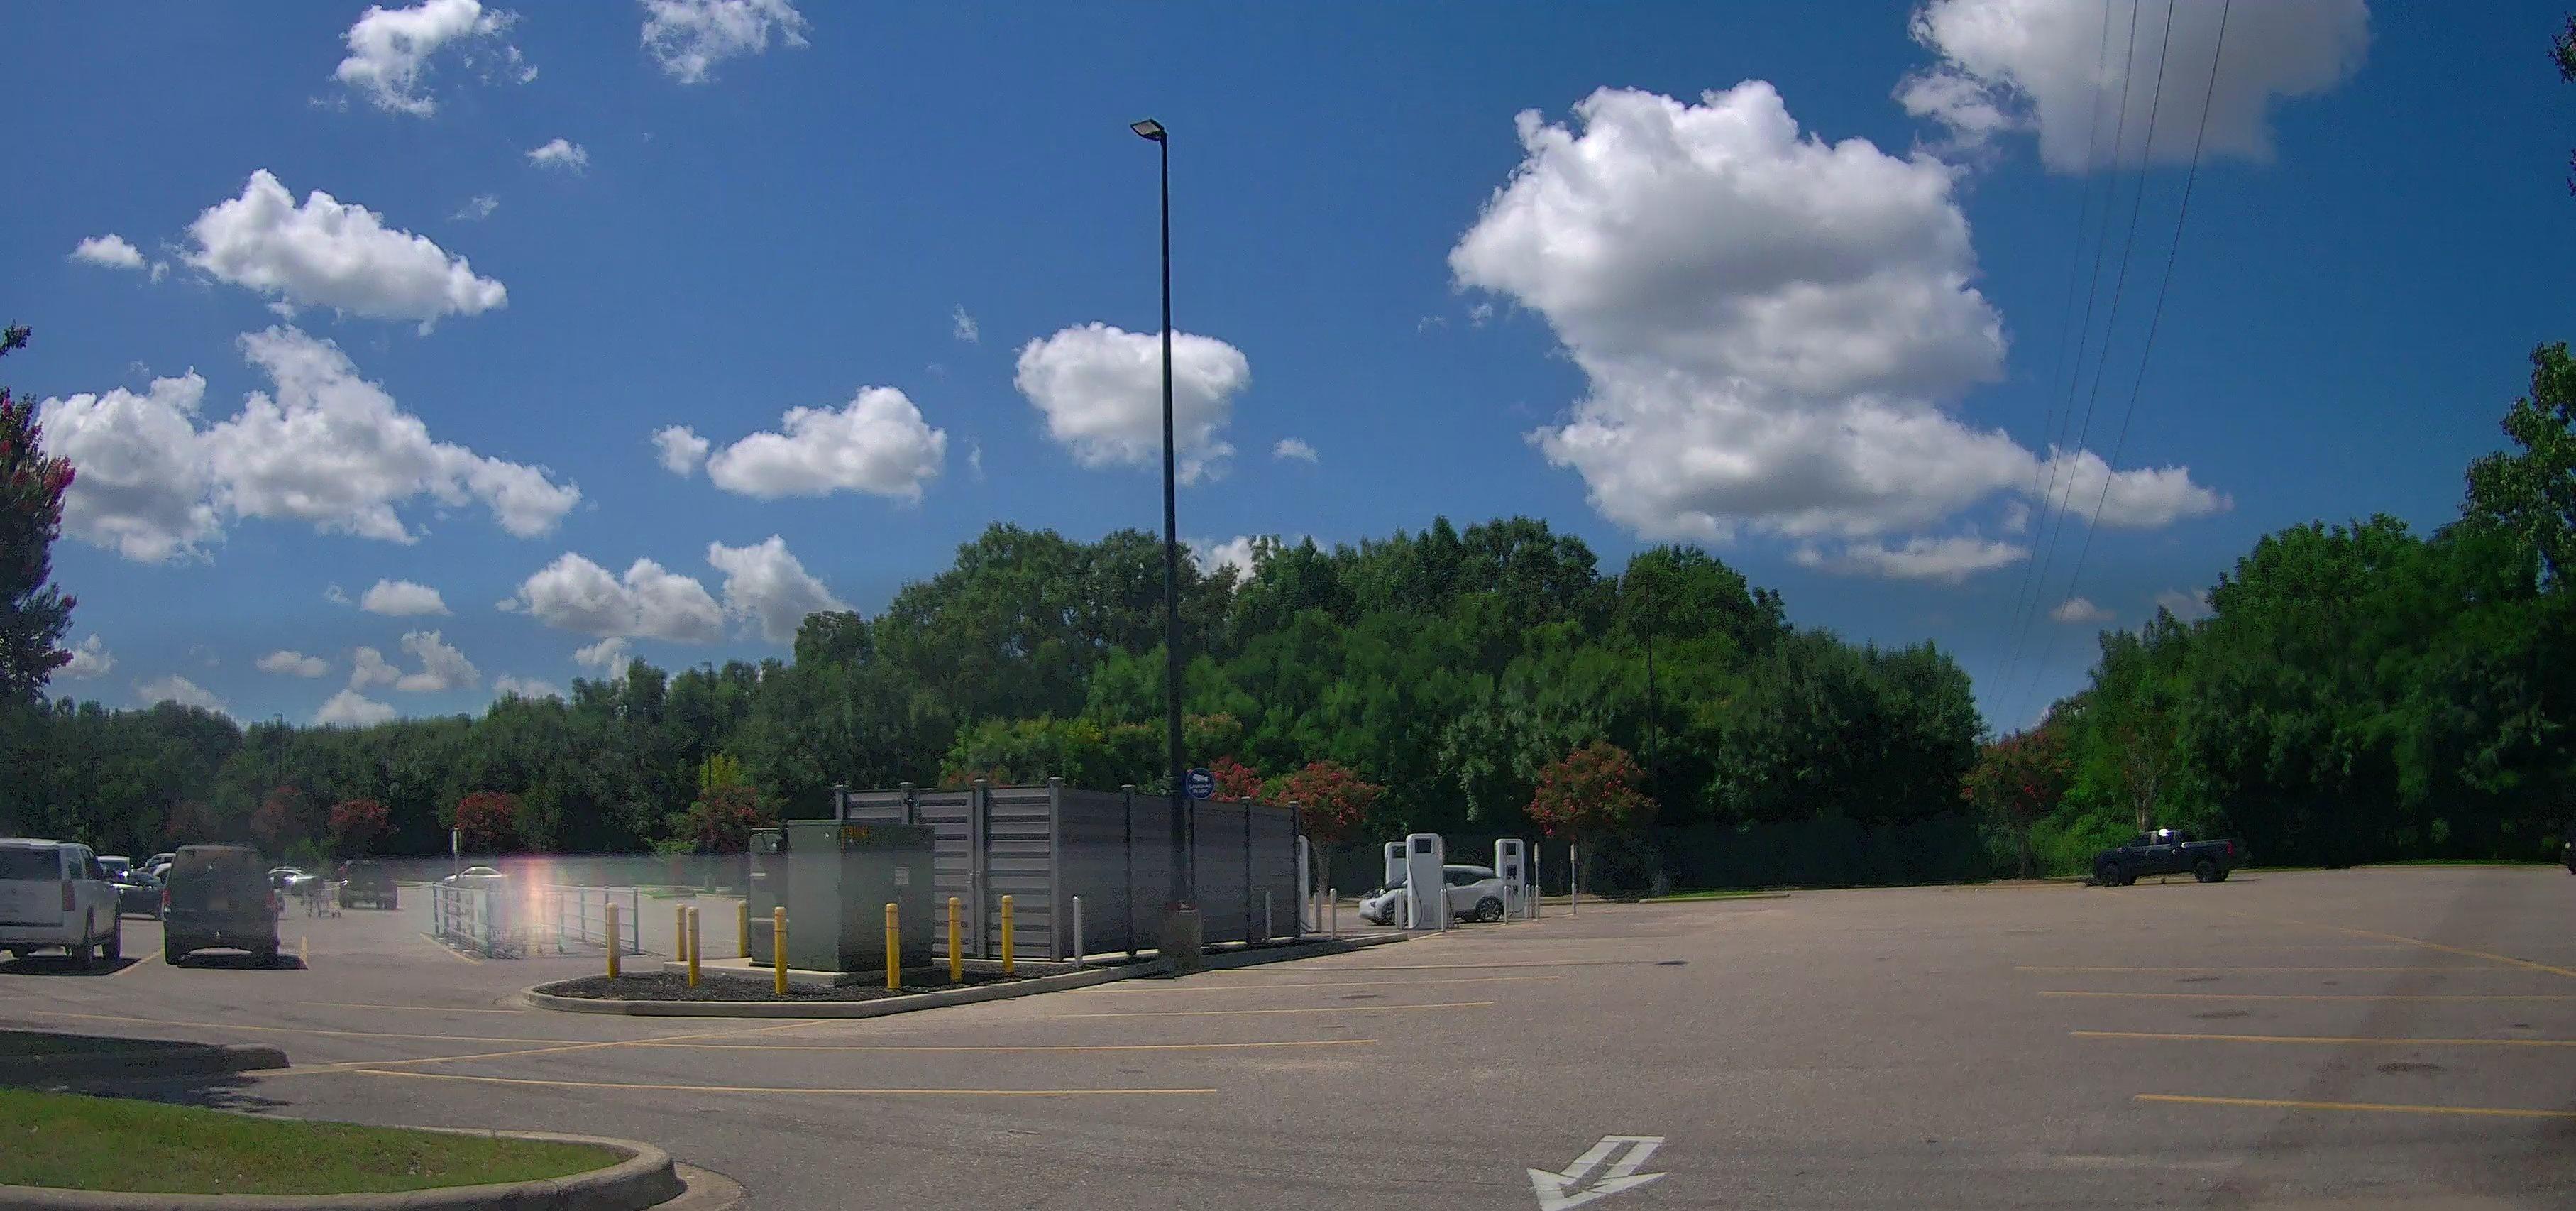
Feature: EV Charger
State: Alabama
Country: United States